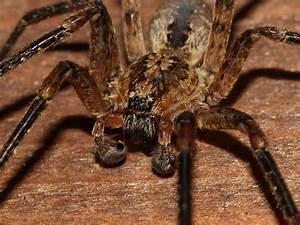
spider